Dorothee Haroske

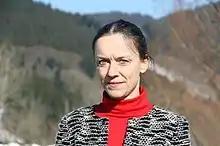
Haroske at Oberwolfach, 2015

Dorothee D. Haroske (born 1968) is a German mathematician who holds the chair for function spaces in the Institute of Mathematics of the University of Jena.